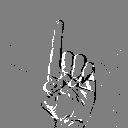
ASL letter: d